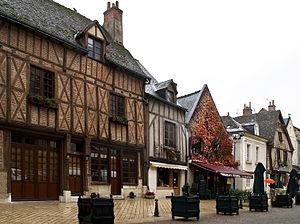
Amboise (Indre-et-Loire
Amboise est une commune française située dans le département d'Indre-et-Loire dans l'arrondissement de Loches en région Centre-Val de Loire.